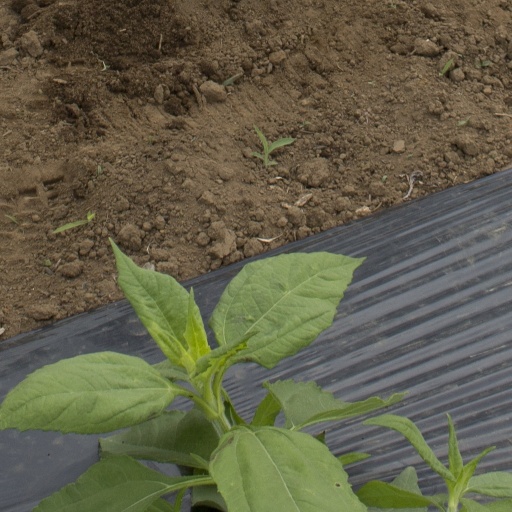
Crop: Jerusalem artichoke